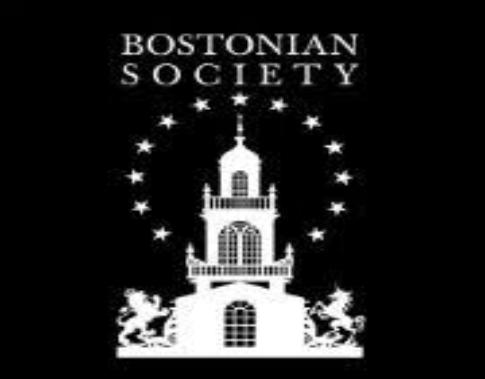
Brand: Bostonian
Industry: Clothes